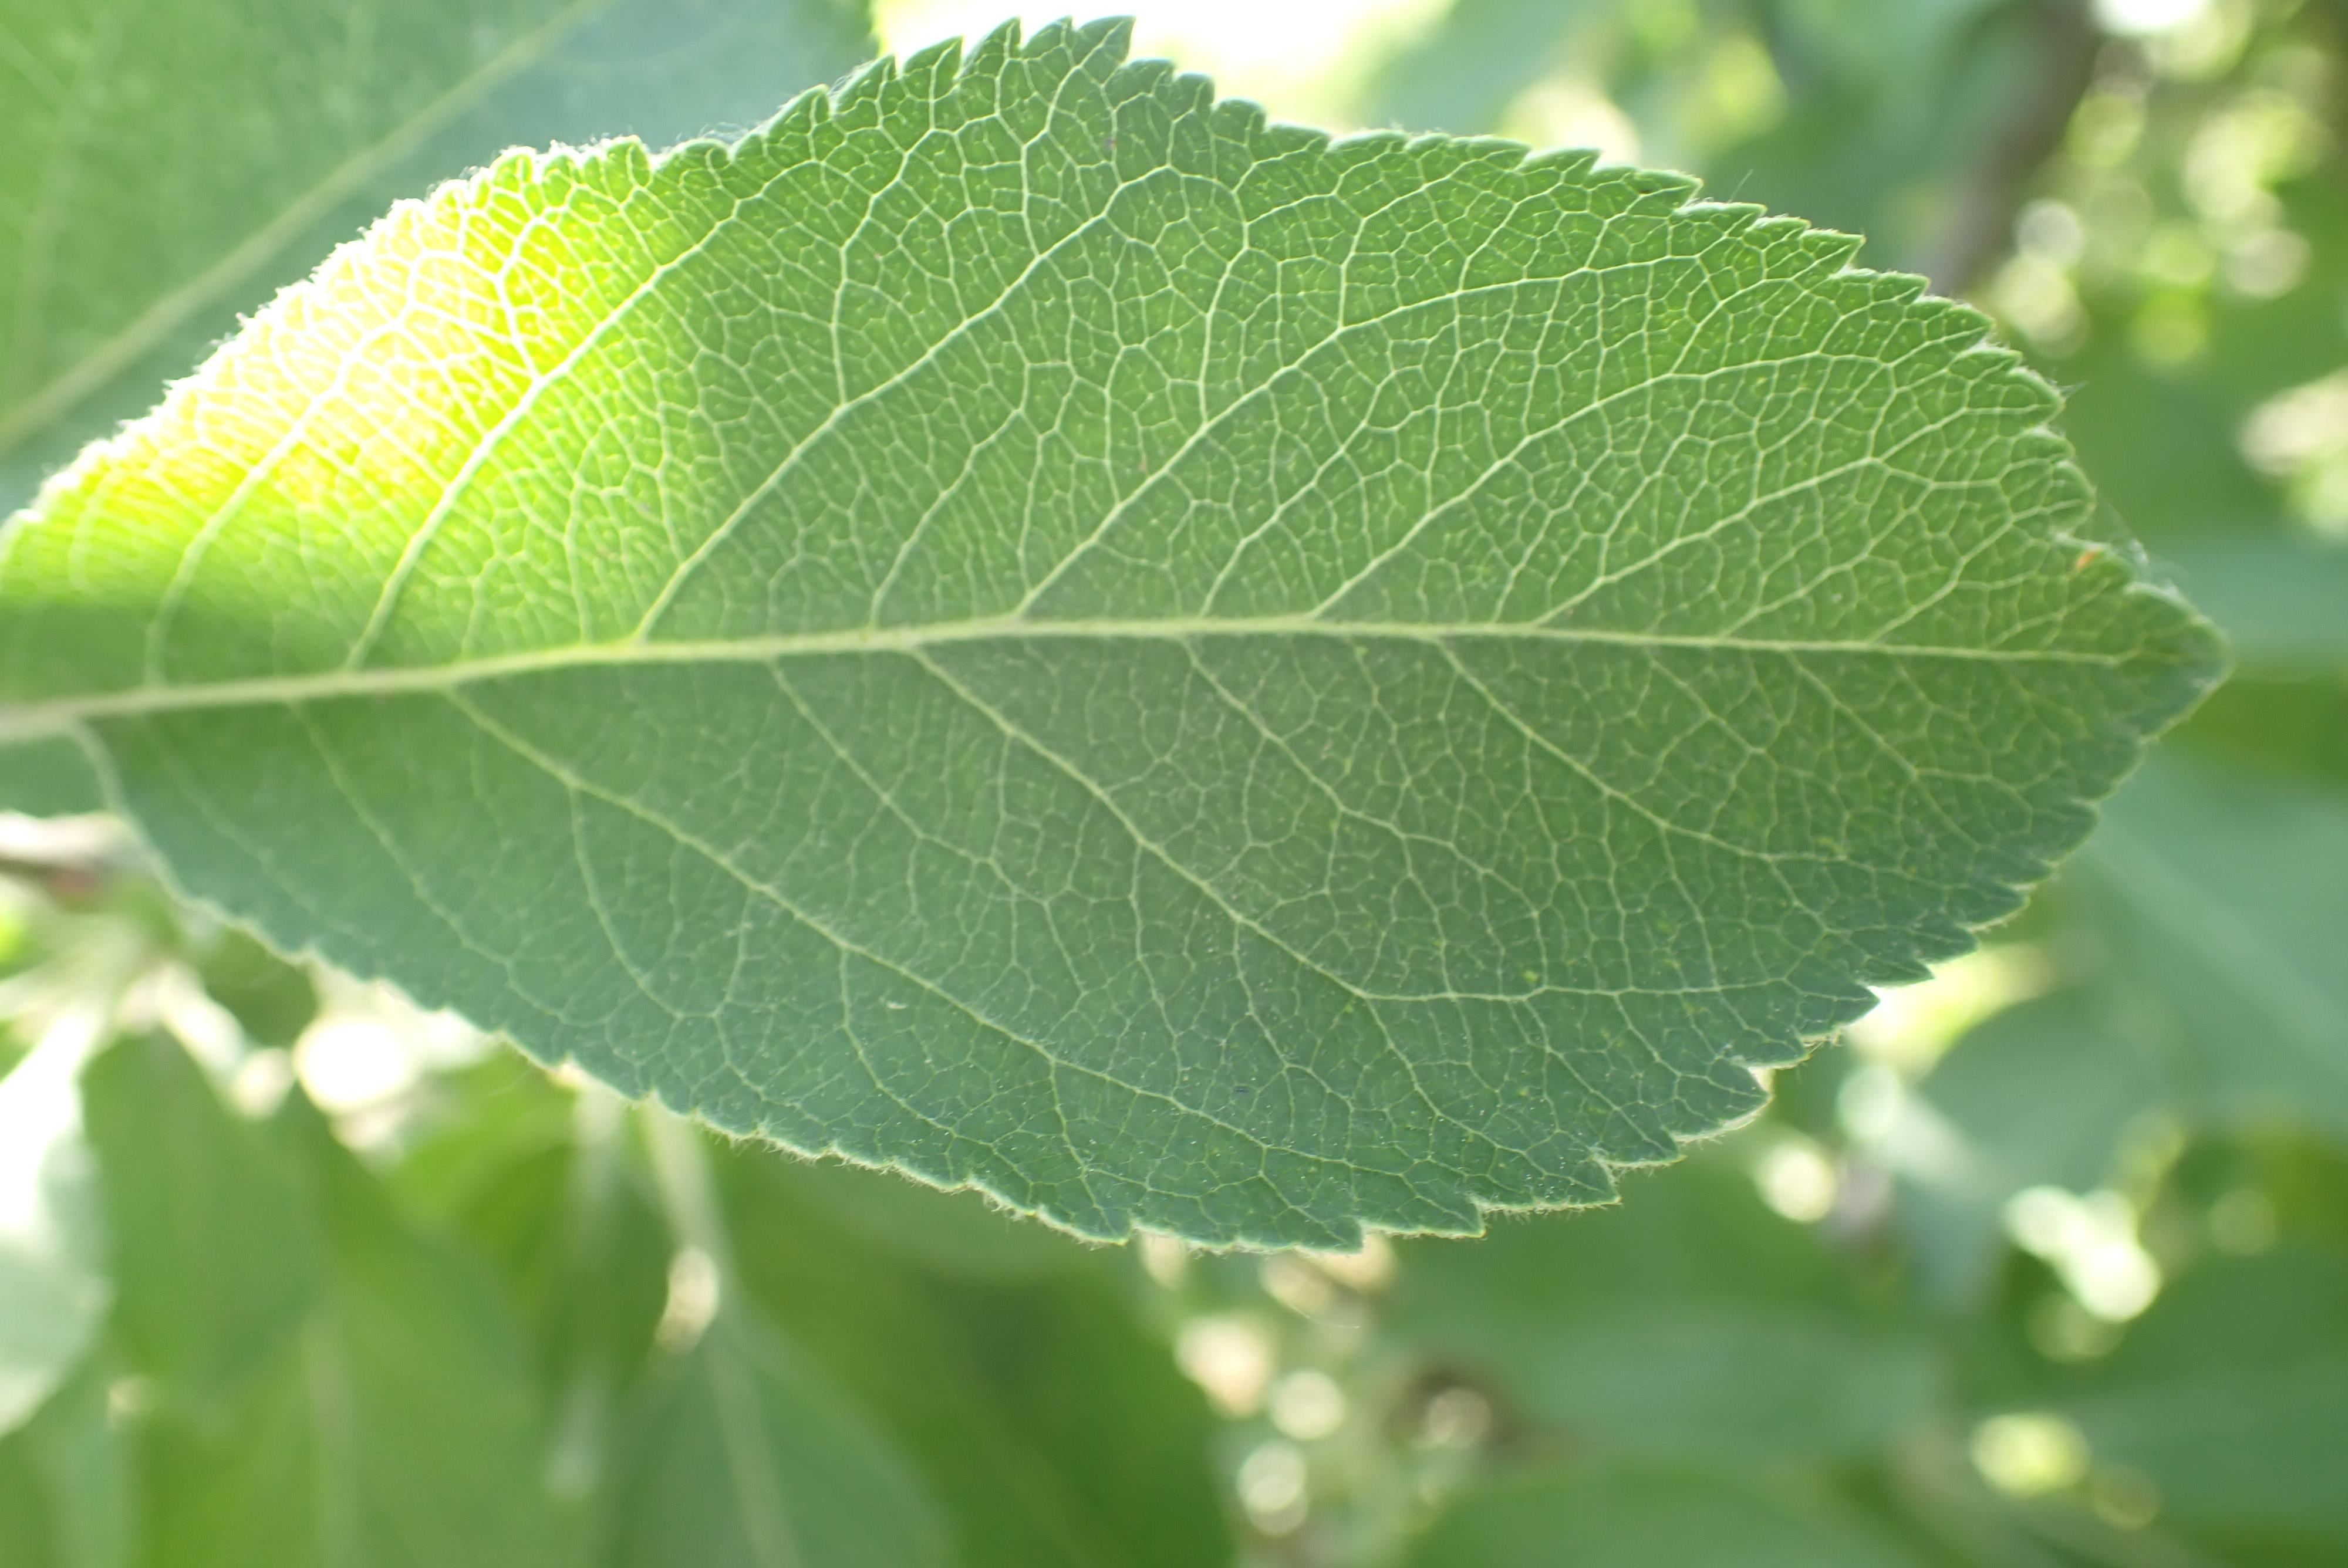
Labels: healthy